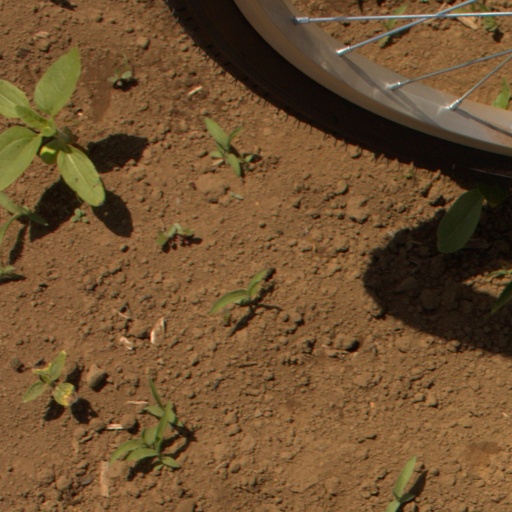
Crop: Jerusalem artichoke